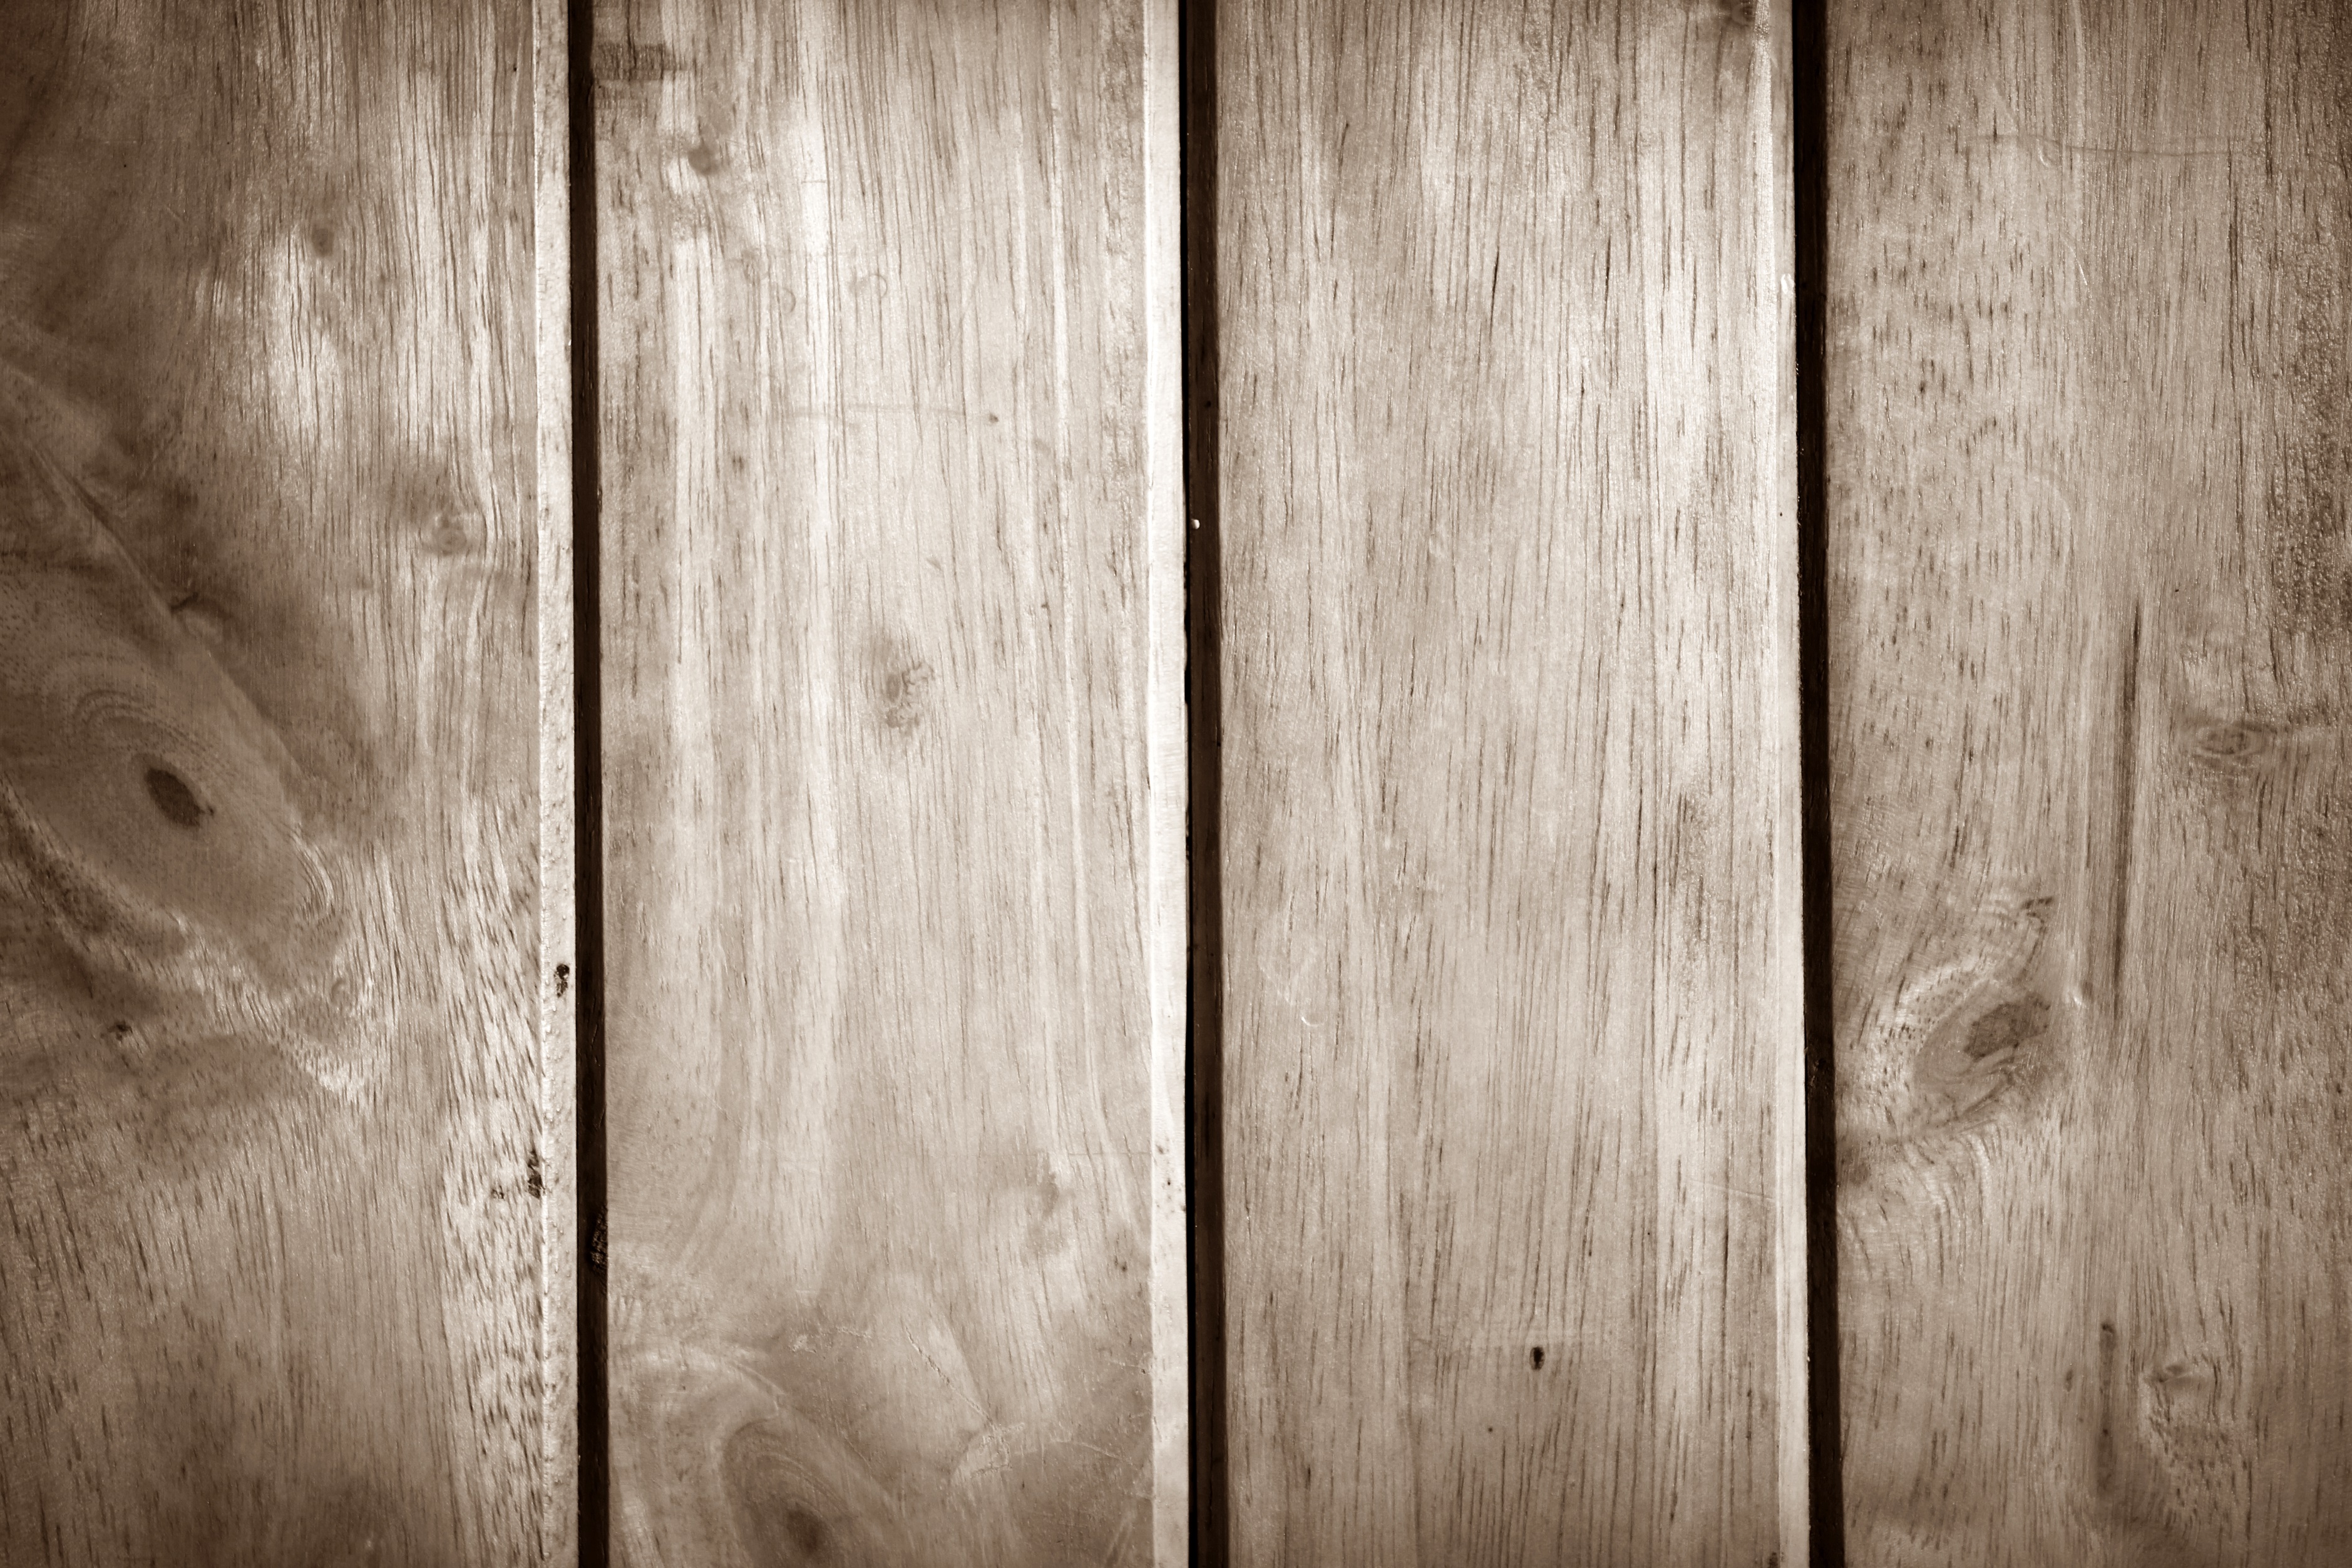
nature, abstract, fence, black and white, structure, plant, board, wood, white, row, antique, grain, texture, plank, floor, old, home, wall, line, natural, brown, grunge, rough, black, furniture, monochrome, lumber, door, material, striped, weathered, cracked, carpenter, background, design, hardwood, boarding, woodwork, wooden, symmetry, oak, wallpaper, vertical, privacy, timber, peeling, panel, siding, aged, chip, flooring, wood flooring, boarded, monochrome photography, laminate flooring, wood stain